Dominicans

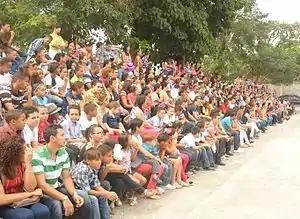
Dominican people in the town of Moca.

A previous survey published in 2021, shows similar results with 74% of Dominicans self-identified as mixed ("Indio" 45%, mulatto/"moreno" 25%, mestizo/"jabao" 2%), 18% as white, 8% black, and 0.5% as "other".